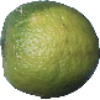
Label: Limes 1